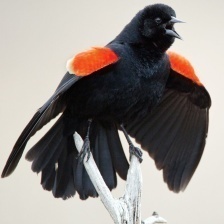
Species: RED WINGED BLACKBIRD
Scientific name: AGELAIUS PHOENICEUS